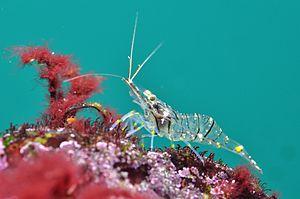
Palaemon serratus ou crevette bouquet est une espèce de crevette de la famille des Palaemonidae. On la trouve dans l'océan Atlantique, du Danemark à la Mauritanie, dans la mer Méditerranée et la mer Noire. Cette espèce a été utilisée comme modèle animal pour l'étude des effets de certains produits toxiques sur la phototaxie.
La réserve naturelle nationale de la baie de Saint-Brieuc est une réserve naturelle nationale située en Bretagne. Classée en 1998, elle occupe une surface de 1 140 hectares dans la partie sud de la baie de Saint-Brieuc.
Les Palaemoninae sont une sous-famille de crustacés décapodes du groupe des crevettes, au sein de la famille des Palaemonidae.
Pontoniinae est une sous-famille de crevettes créée par John Sterling Kingsley en 1878.